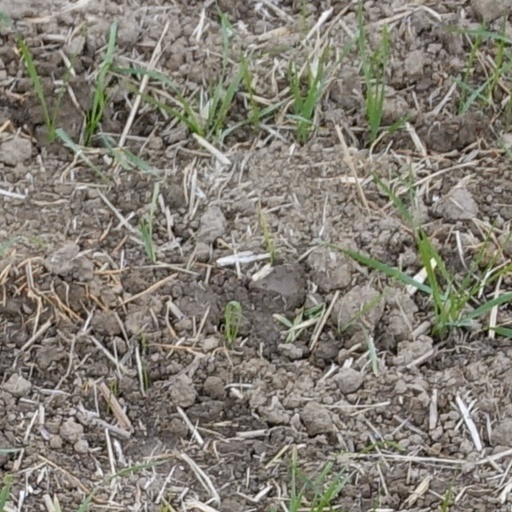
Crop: wheat